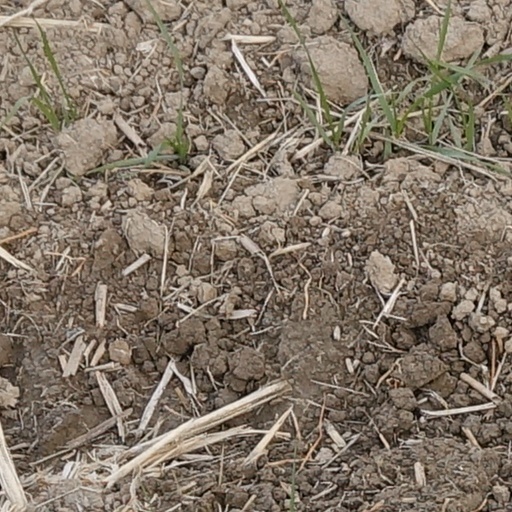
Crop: wheat